Robert Caldwell

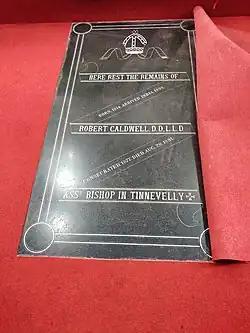
Grave stone of Caldwell

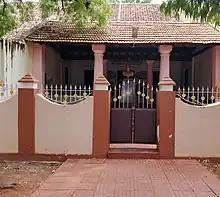

Robert Caldwell wrote "A Comparative Grammar of the Dravidian or South-Indian family of languages". He identified south Indian Brahmins with Indo-Europeans, which was partly based on his belief that the Indo-Europeans had "higher mental gifts and higher capacity for civilisation". Caldwell asserted that the low-caste Chanar were not merely Tamil speakers but an "indigenous Dravidian" people, distinct ethnically and, most critically for him, religiously, from their high-caste oppressors, whom he referred to as "Brahmanical Aryans" (in this case "Aryan" as an ethnic signifier for foreign and "Brahmanical" to signify the "Hinduism" of the high-caste). These wildly speculative claims, well outside the scope of linguistics, were intended "to develop a history which asserted that the indigenous Dravidians had been subdued and colonized by the Brahmanical Aryans". However, the first edition of Caldwell's grammar was "met with firm resistance" by the Chanars precisely because they "did not like the idea of being divorced from Brahmanical civilization", the very division Caldwell was hoping to exploit.